HMS Birkenhead (1845)

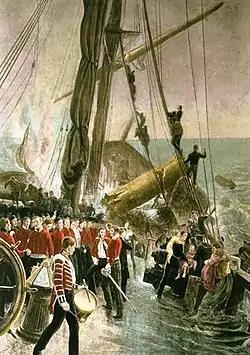
"The Wreck of the "Birkenhead"" by Thomas Hemy

Shortly before 02:00 on 26 February, while "Birkenhead" was travelling at a speed of , the leadsman made soundings of . Before he could take another sounding, she struck an uncharted rock at with of water beneath her bows and at her stern. The rock lies near Danger Point (near Gansbaai, Western Cape). Barely submerged, this rock is clearly visible in rough seas, but it is not immediately apparent in calmer conditions.